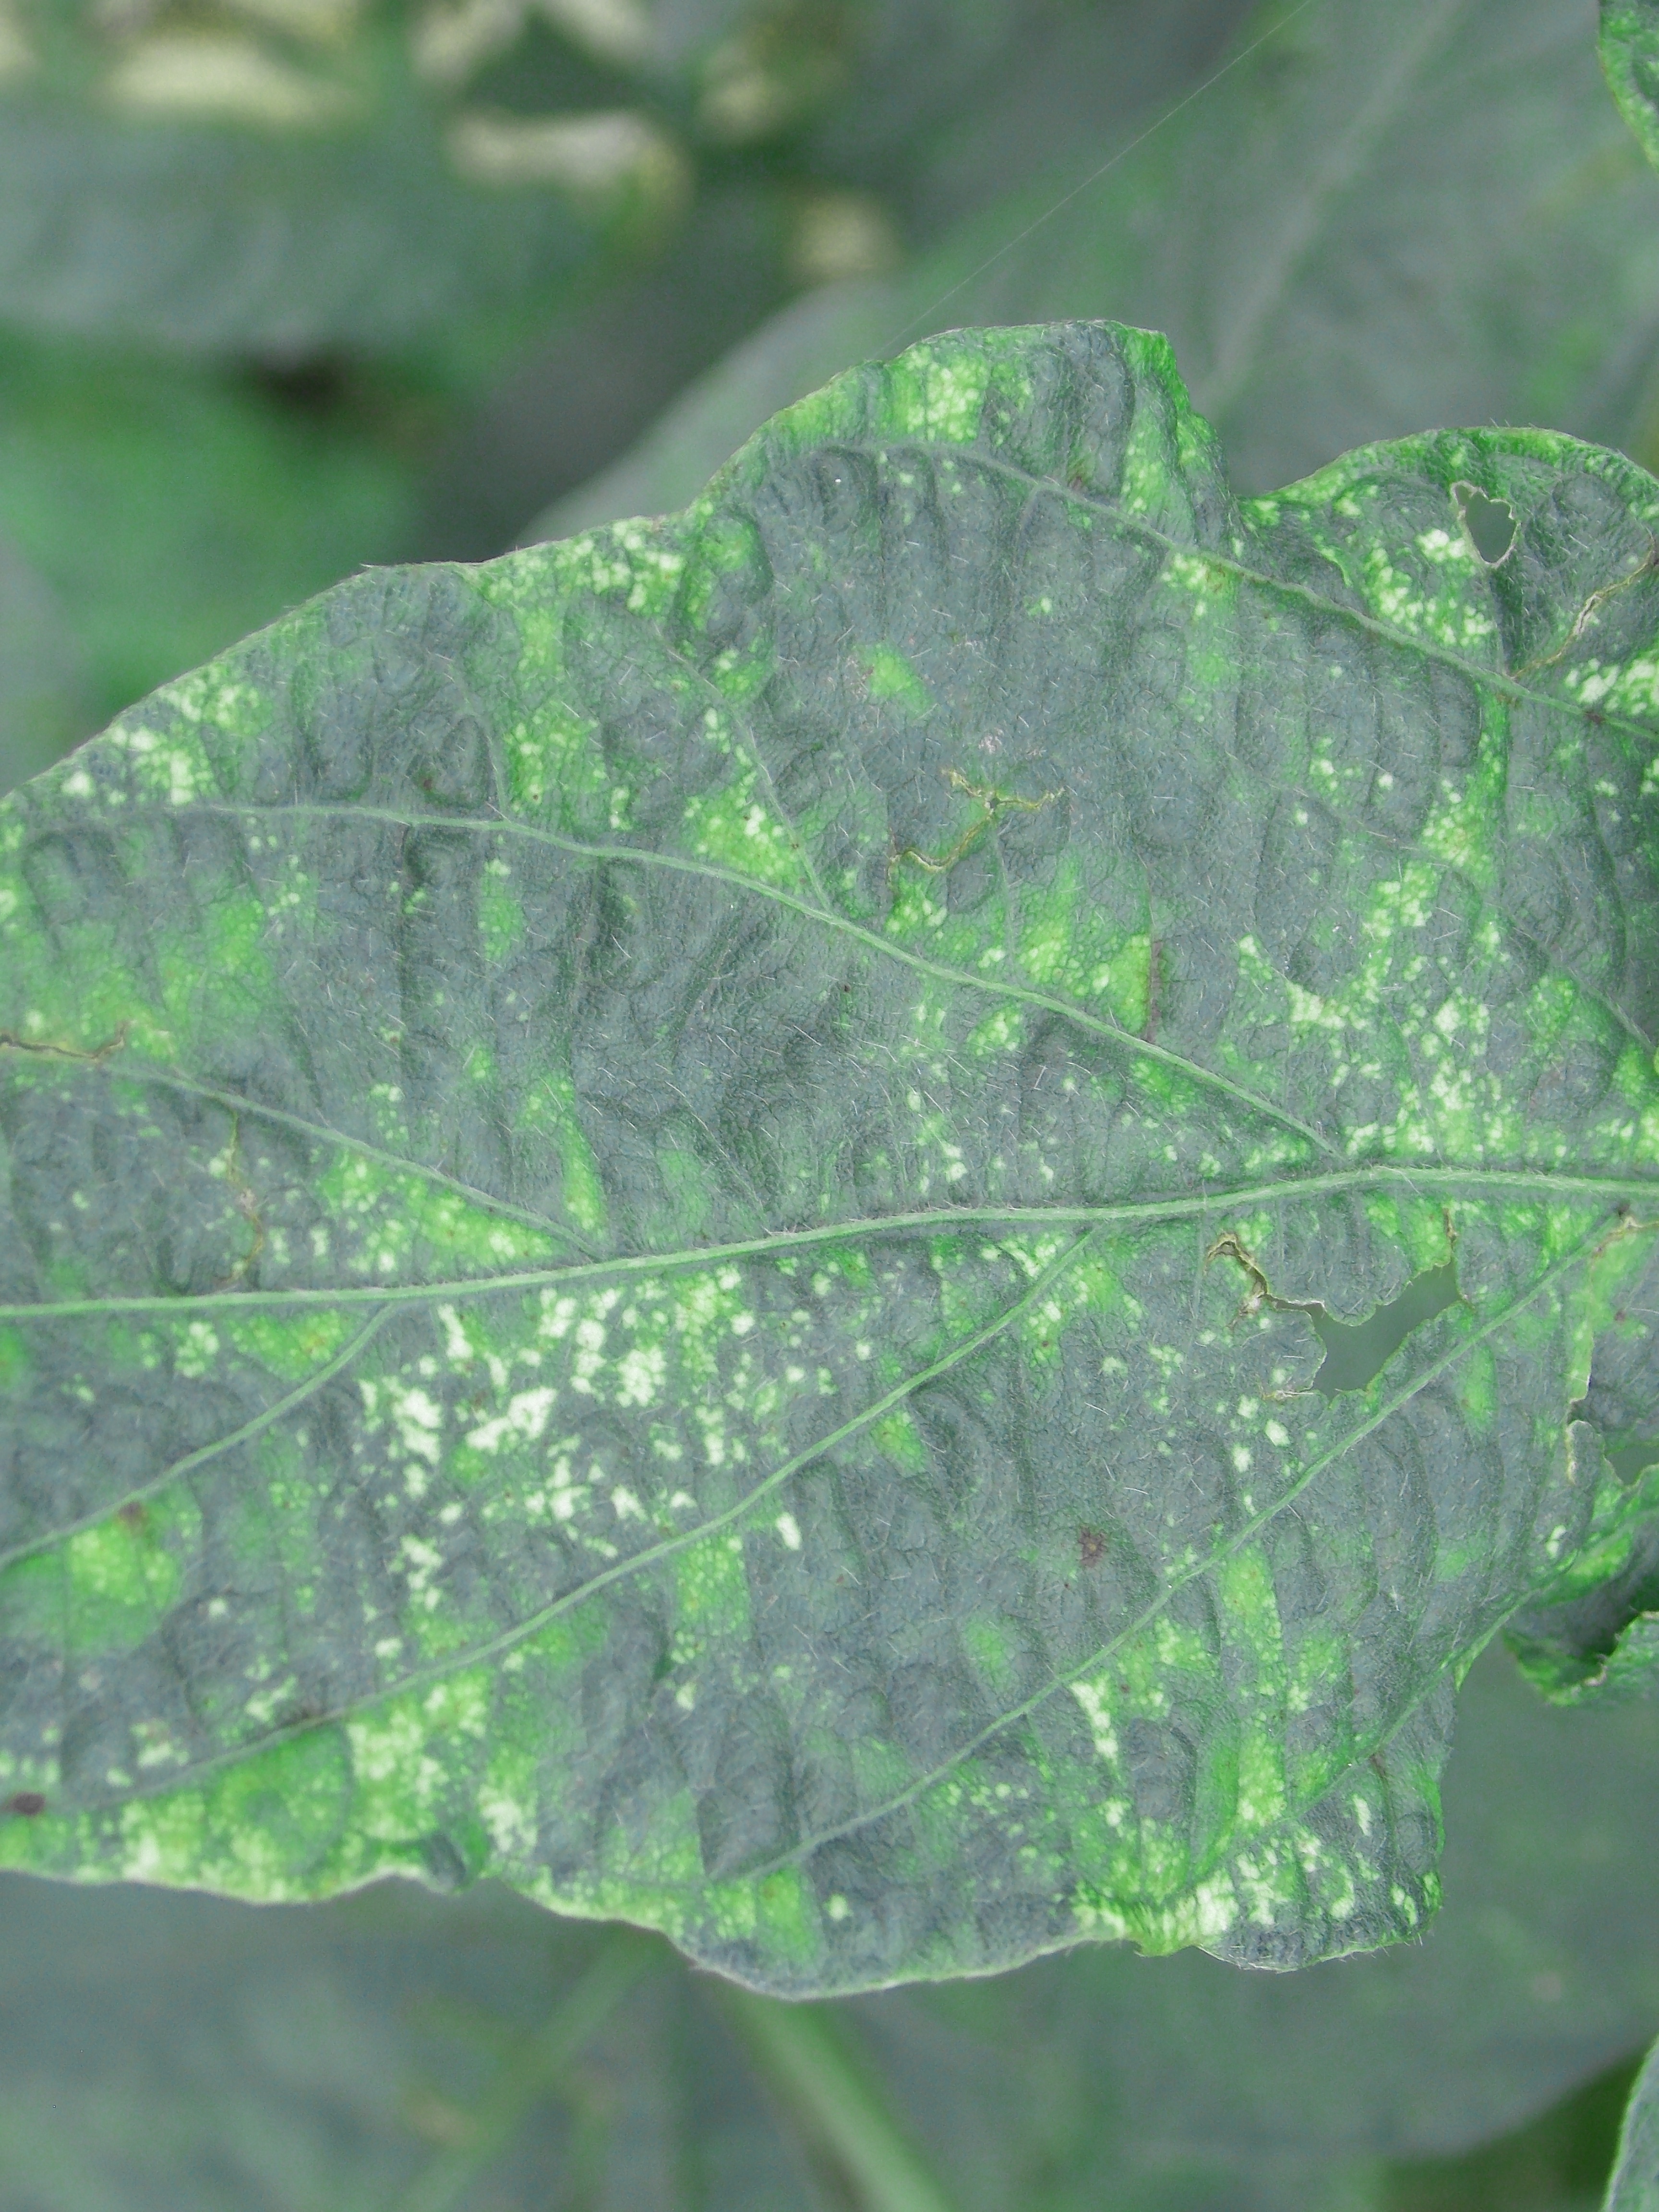
Label: Disease